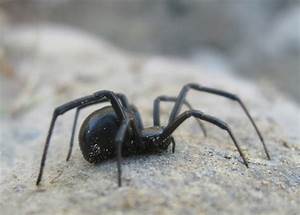
Label: ragno